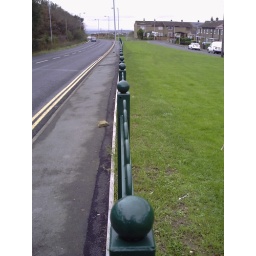
The new fence which was obviously erected by the Housing Association to replace the stone wall. The stone wall fit the area better!